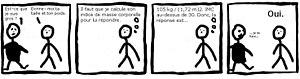
Strip de 4 cases décrivant la manière dont raisonnent les autistes Asperger lorsqu'on leur pose une question impliquant de l'émotionnel.
Le syndrome d'Asperger est une forme d'autisme définie cliniquement en 1981 par Lorna Wing, à partir de la « psychopathie autistique » décrite en 1944 par Hans Asperger. Ainsi distingué d'autres formes d'autisme, le syndrome d'Asperger intègre les classifications nosographiques officielles en 1993 dans le cadre des troubles envahissants du développement, et en 1994 dans celui du DSM. Il est remplacé au cours des années 2010 par une approche plus évolutive des troubles du spectre de l'autisme.
L'empathie des personnes autistes est un sujet complexe, étudié dans le cadre des recherches sur les troubles du spectre de l'autisme. Contrairement à une idée erronée, les personnes autistes accèdent à l'empathie.